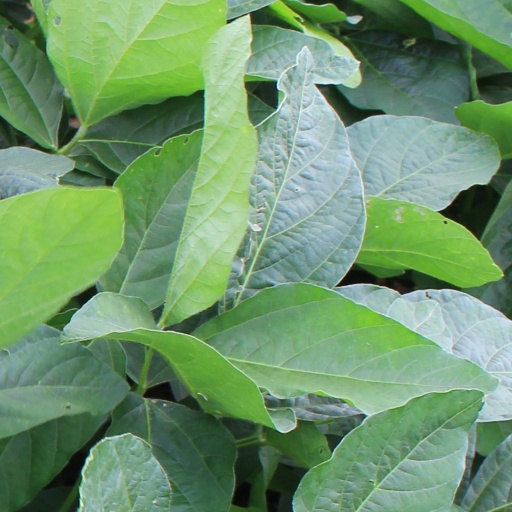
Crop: soybean